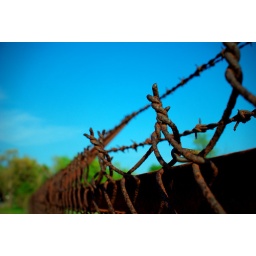
A barbed wire fence at the edge of the old KVP paper mill in Parchment, Michigan.